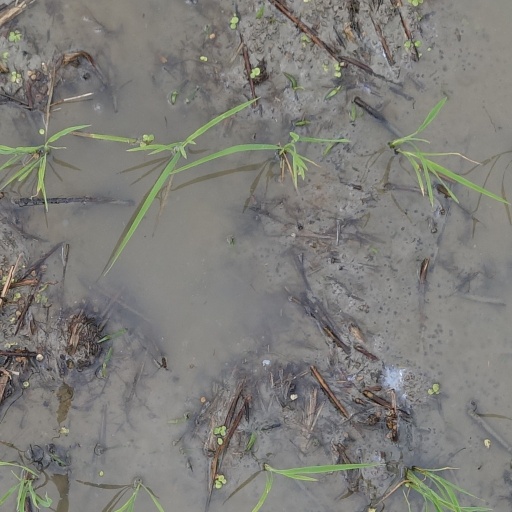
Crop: rice